Pamela Wallin

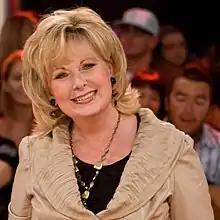
Wallin in 2008

Pamela Wallin (born April 10, 1953) is a Canadian politician, former television journalist, and diplomat who served as a senator. She was appointed to the senate on January 2, 2009, where she initially sat as a Conservative.